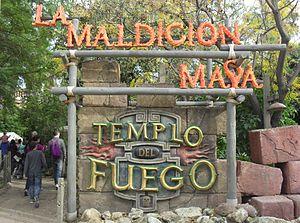
Templo del Fuego est une attraction du parc PortAventura. Construite avec le simulateur Sea Odyssey à l'époque où le parc appartenait à Universal Parks & Resorts, dans l'optique de l'amélioration de la qualité générale du parc.